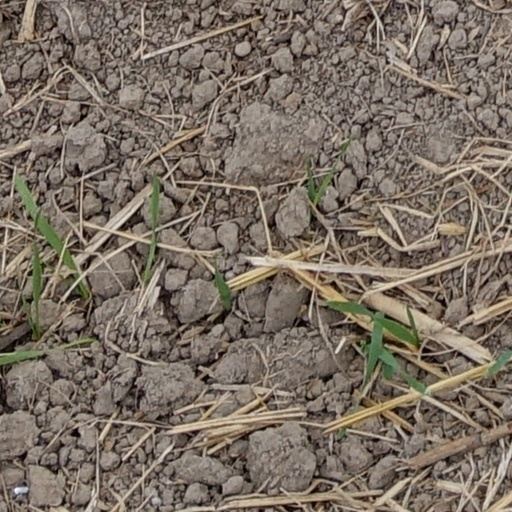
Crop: wheat